Veronica catenata

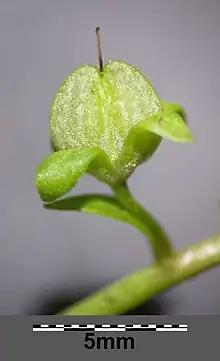
Immature seed capsule

Photographic examples can be seen on iNaturalist.